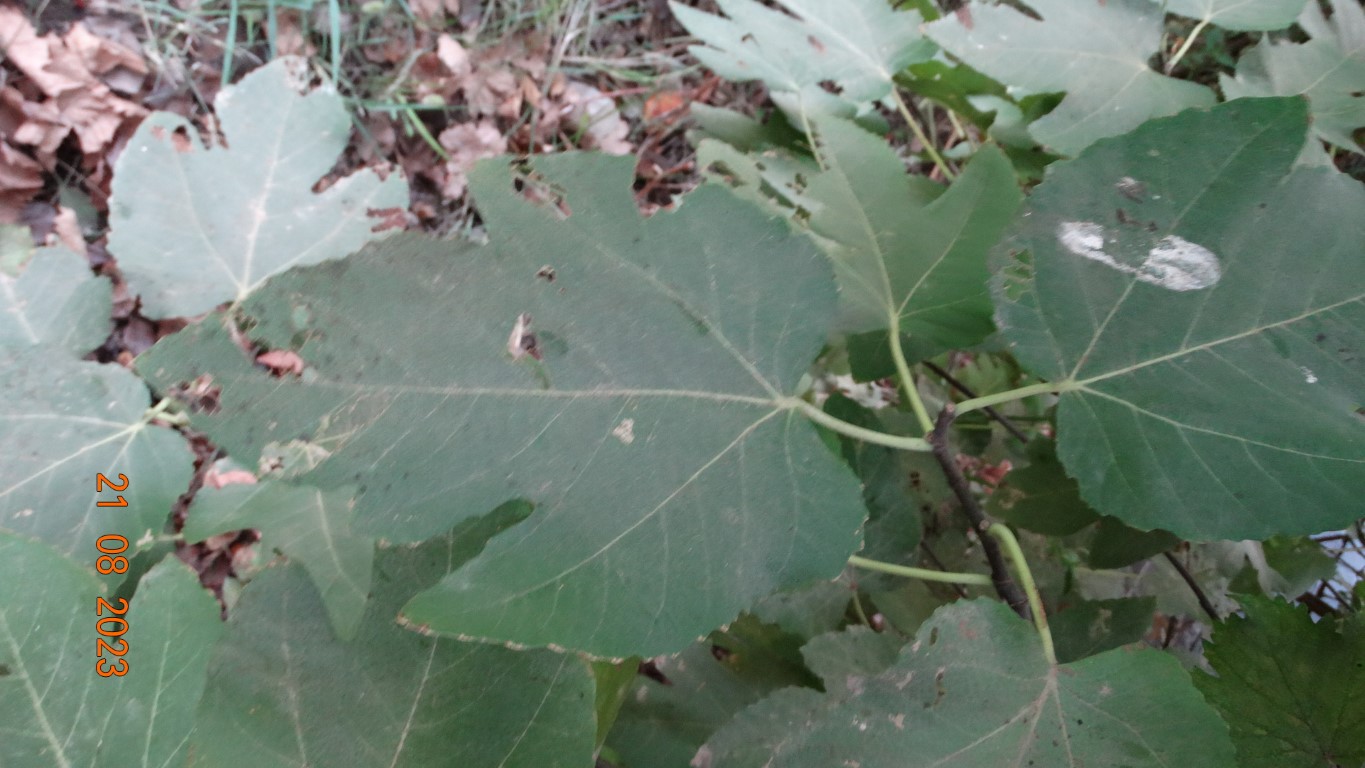
Label: infected